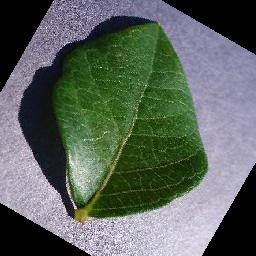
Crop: blueberry
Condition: healthy